Excise stamps of Russia

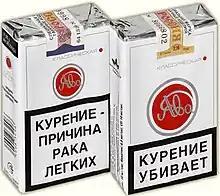
Excise stamps of Russia affixed to packs of the Java cigarettes

Excise stamps of Russia are a kind of Russian revenue stamps. They were issued according to the governmental order of the Russian Federation. On 14 April 1994 they adopted resolution number 319 "Introduction of excise stamps in the Russian Federation". Certain goods produced in Russia or imported to the territory of Russia are subject to excise tax including: